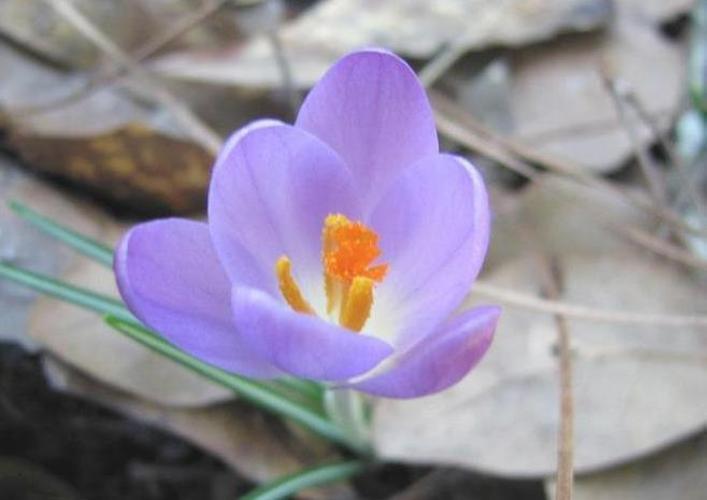
Label: spring crocus